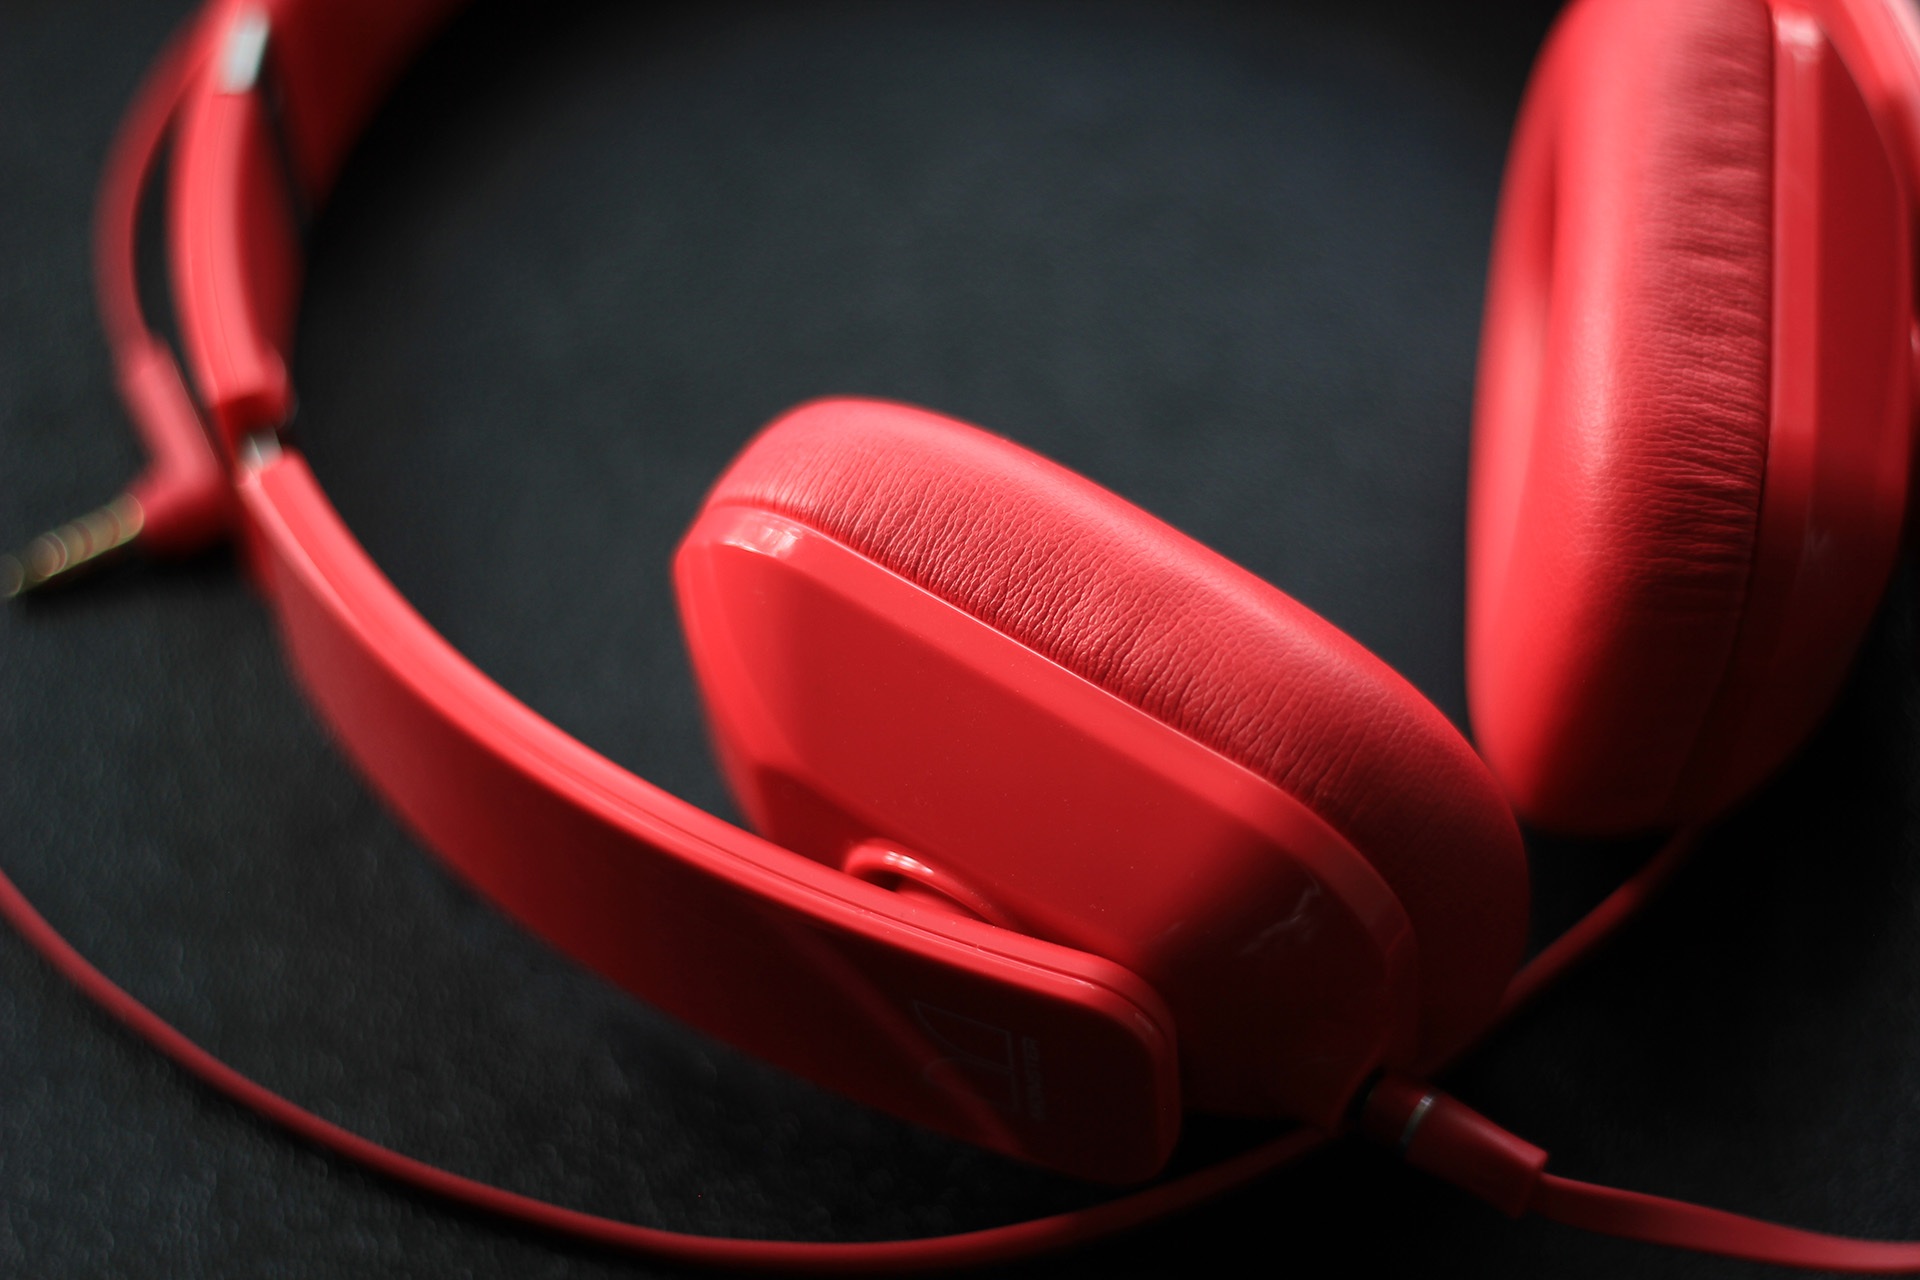
music, technology, red, equipment, studio, gadget, ear, pink, dj, radio, human body, stereo, audio, headphones, musical, sound, organ, magenta, headset, song, volume, entertainment, earphones, listening, mp3, audio equipment, electronic device